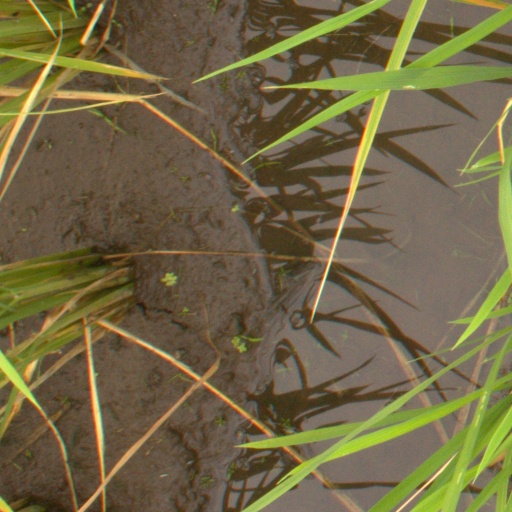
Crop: rice